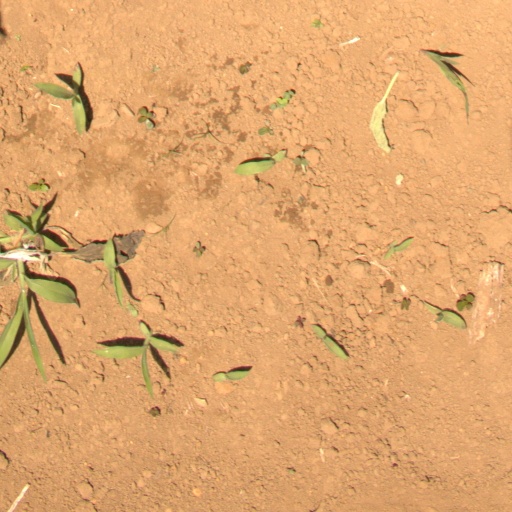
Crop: Jerusalem artichoke